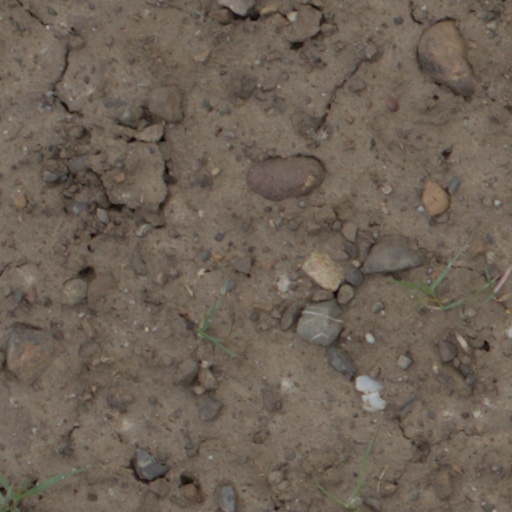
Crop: wheat